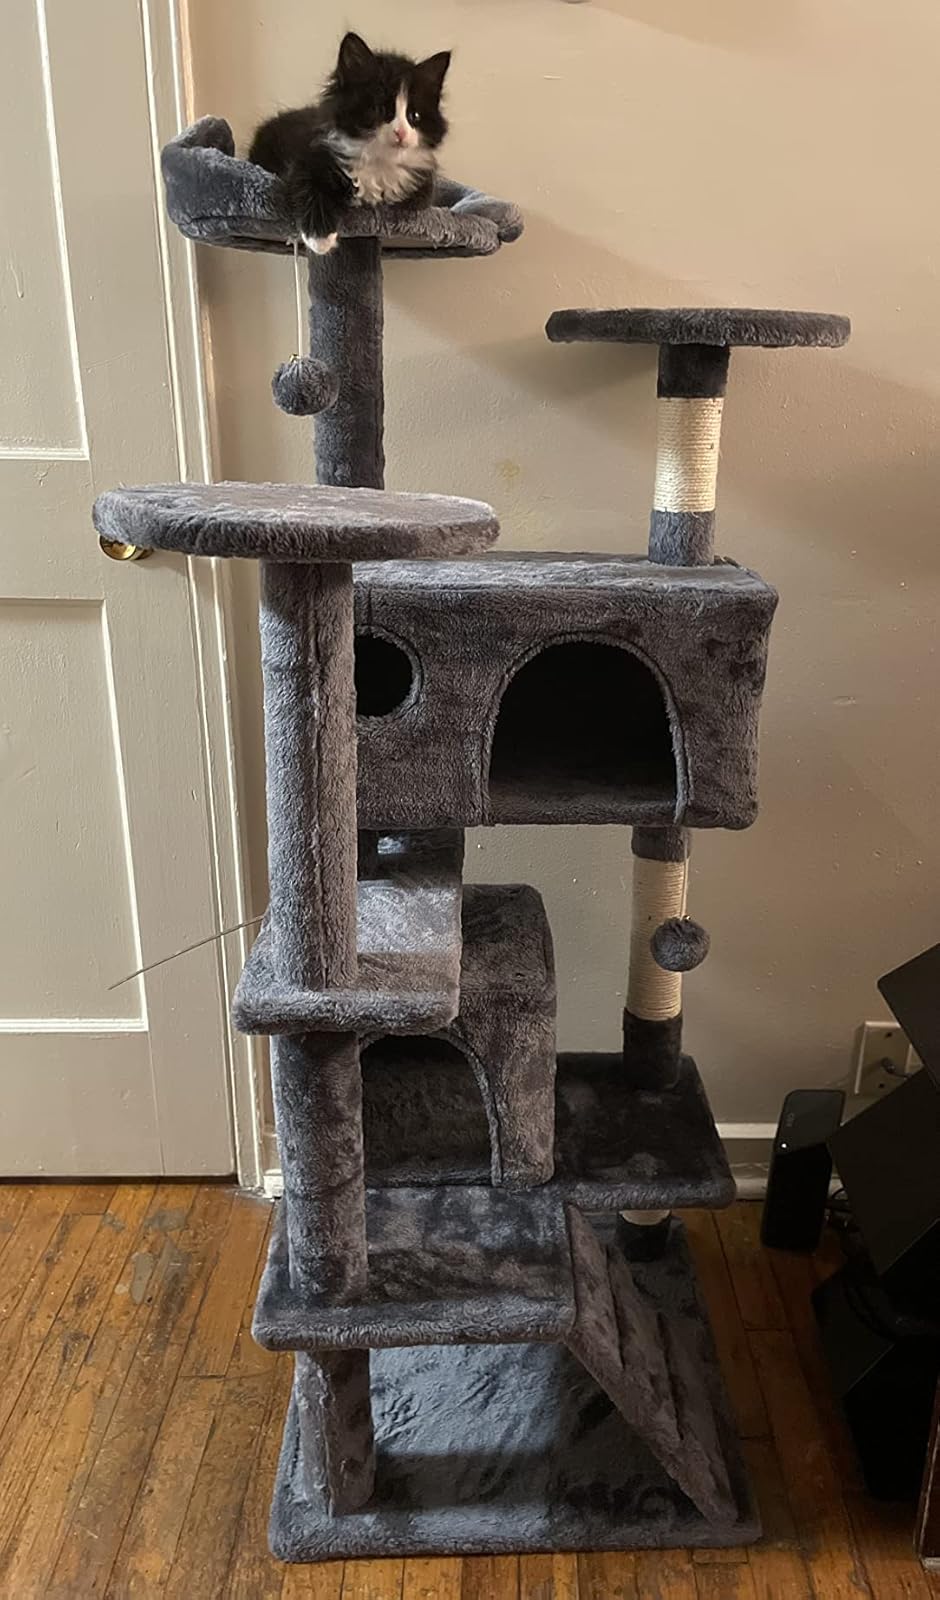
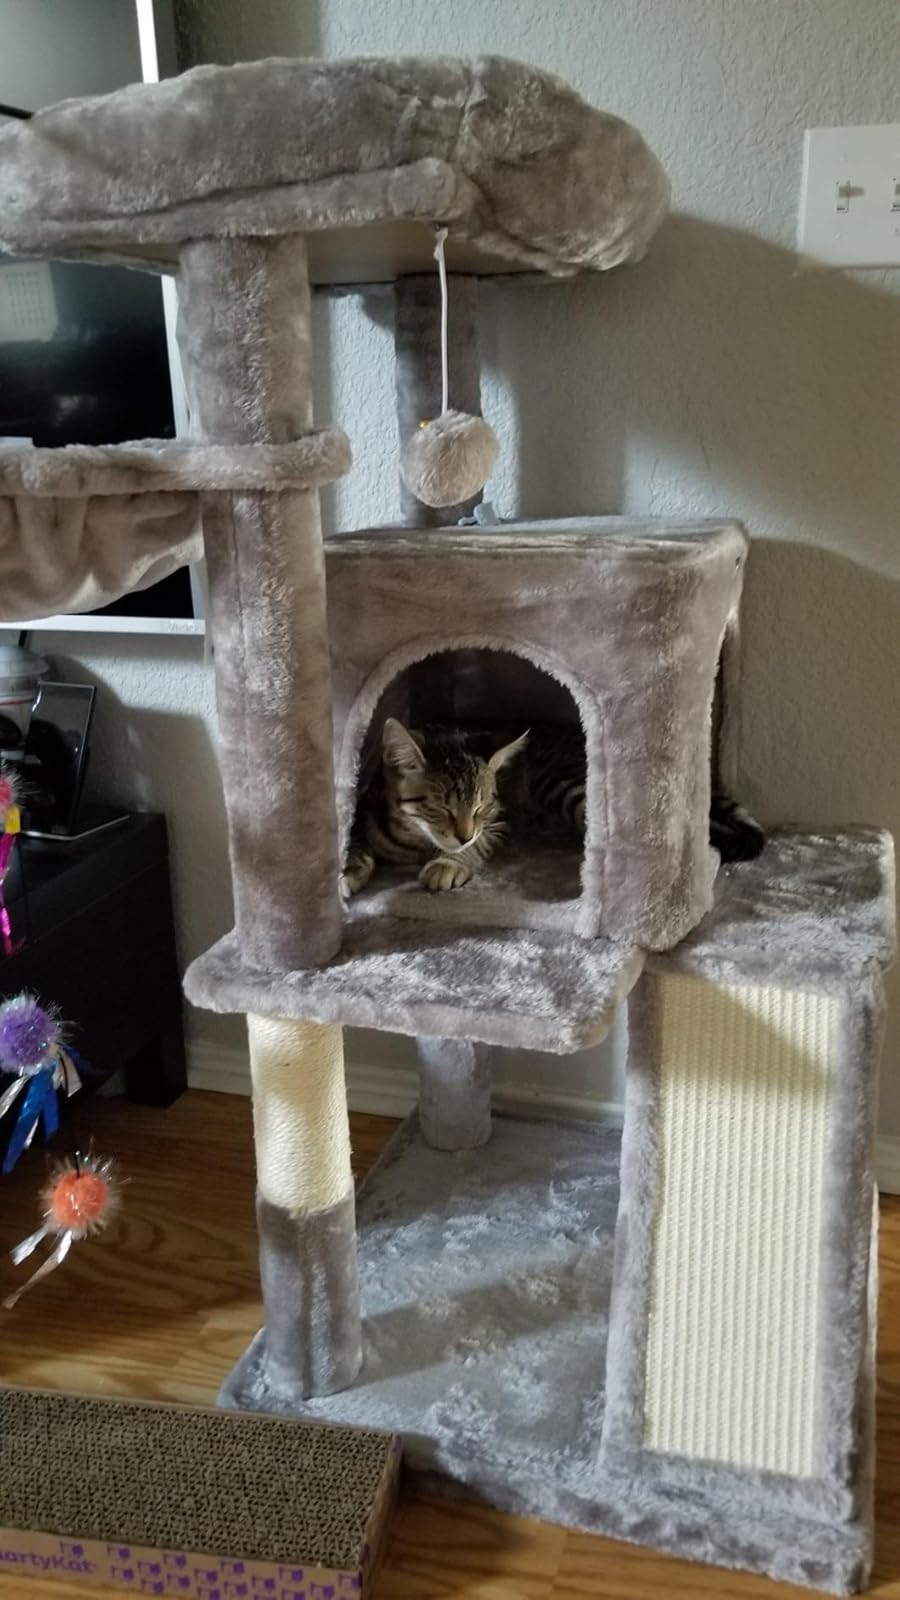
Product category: items_cat tree
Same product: no